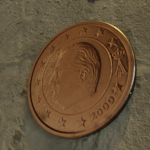
Coin value: 2cents
Country: be
Edition: 2000